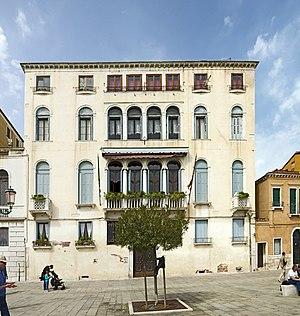
Cet article recense les principaux palais de Venise.
Le palais Clary est un palais vénitien, sis sur les quais des Zattere dans le quartier de Dorsoduro, face au canal de la Giudecca, à côté du palais Giustinian Recanati.